Stadtbahn

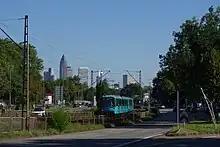
"U-Bahn" line "U7" running as a Stadtbahn amidst Ludwig-Landmann-Straße in Frankfurt-Rödelheim

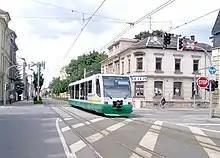
Zwickau diesel tram-train (Vogtlandbahn)

Since the 1960s the term "Stadtbahn" has become identified with a second, now dominant, meaning. Here "Stadtbahn" is an underground urban rail network that is used by conventional trams but planned at the outset to be eventually converted into a metro system. A final metro system may or may not be implemented in the end. This concept has the benefit of being cheaper in comparison with constructing a metro from scratch.